The Owl vs Bombo

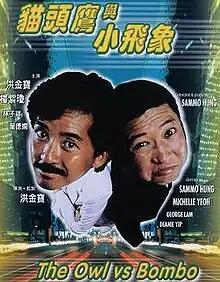
Hong Kong DVD cover

The Owl vs Bombo (also known as The Owl vs Bumbo and The Owl and Dumbo) is a 1984 Hong Kong action comedy film directed, produced by and starring Sammo Hung with George Lam, Deanie Ip and Michelle Yeoh (in her first film role; credited as "Michelle Khan"), that is about a former police inspector that blackmails two thieves into becoming teachers at a reform center.